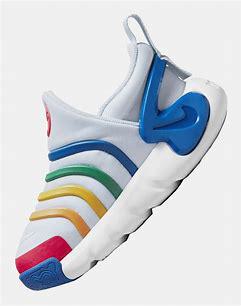
Brand: Nike
Model: Dynamo Go